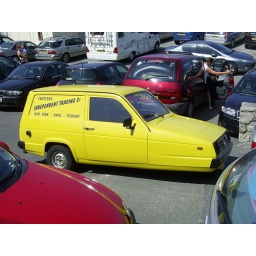
Trotters' van in Carbis Bay car park, Cornwall